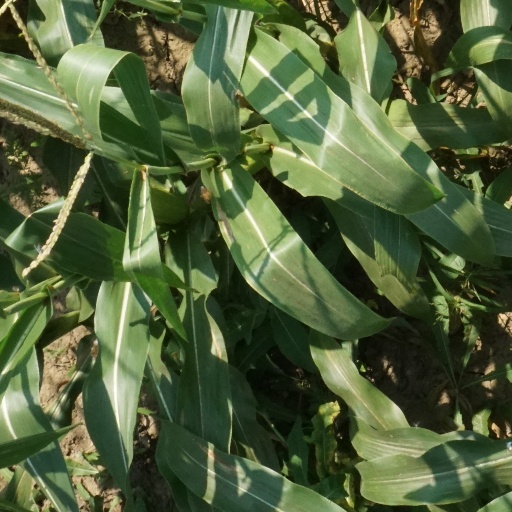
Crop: maize; corn